Zograf Monastery

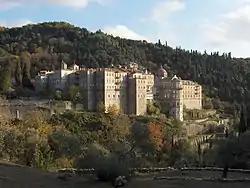
External view of the monastery.

The Saint George the Zograf Monastery or Zograf Monastery ("Moní Zográphou") is one of the twenty Eastern Orthodox monasteries in Mount Athos (the "Holy Mountain") in Greece. It was founded in the late 9th or early 10th century by three Bulgarians from Ohrid and is regarded as the historical Bulgarian monastery on Mount Athos, and is traditionally inhabited by Bulgarian Orthodox monks.